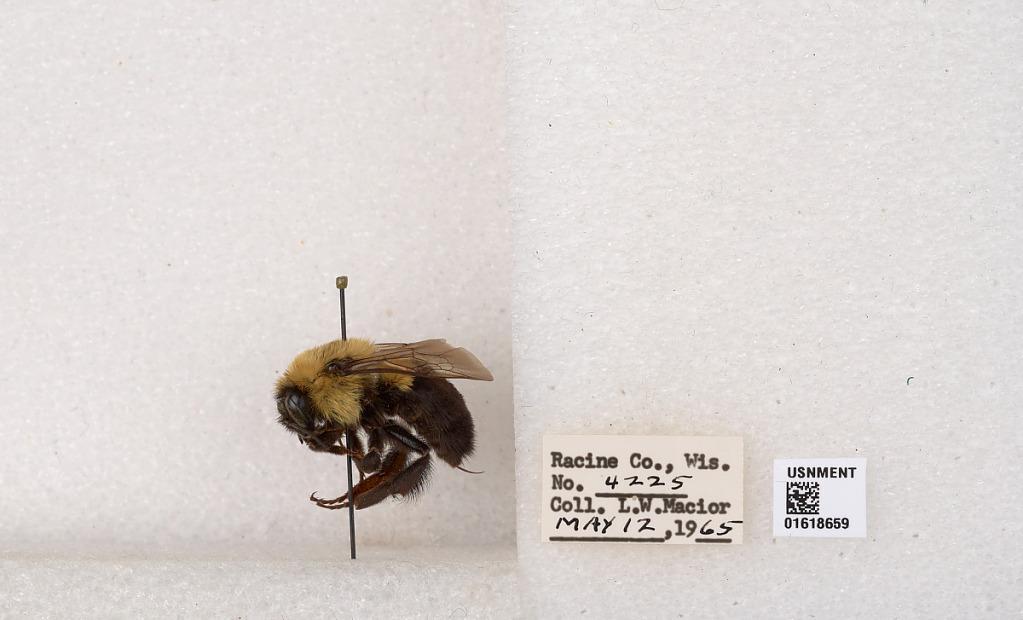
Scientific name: Bombus impatiens Cresson
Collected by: L. Macior
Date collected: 1965-5-12
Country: United States
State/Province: Wisconsin
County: Racine
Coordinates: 42.7299, -87.8123